Joe Comfort (New Haven homeless man)

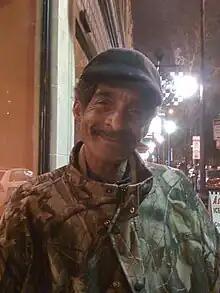
Undated photo of Comfort

Joe Comfort (June 22, 1954 - September 14, 2024) was an American homeless man who lived in New Haven, Connecticut. He has been described as a New Haven "street legend". He was featured in the Local Characters Trading Cards for New Haven, exhibited in 2005. He earned money doing odd jobs including raking leaves, window washing, and repairs. He also worked for Yale fraternities, cleaning up after parties.